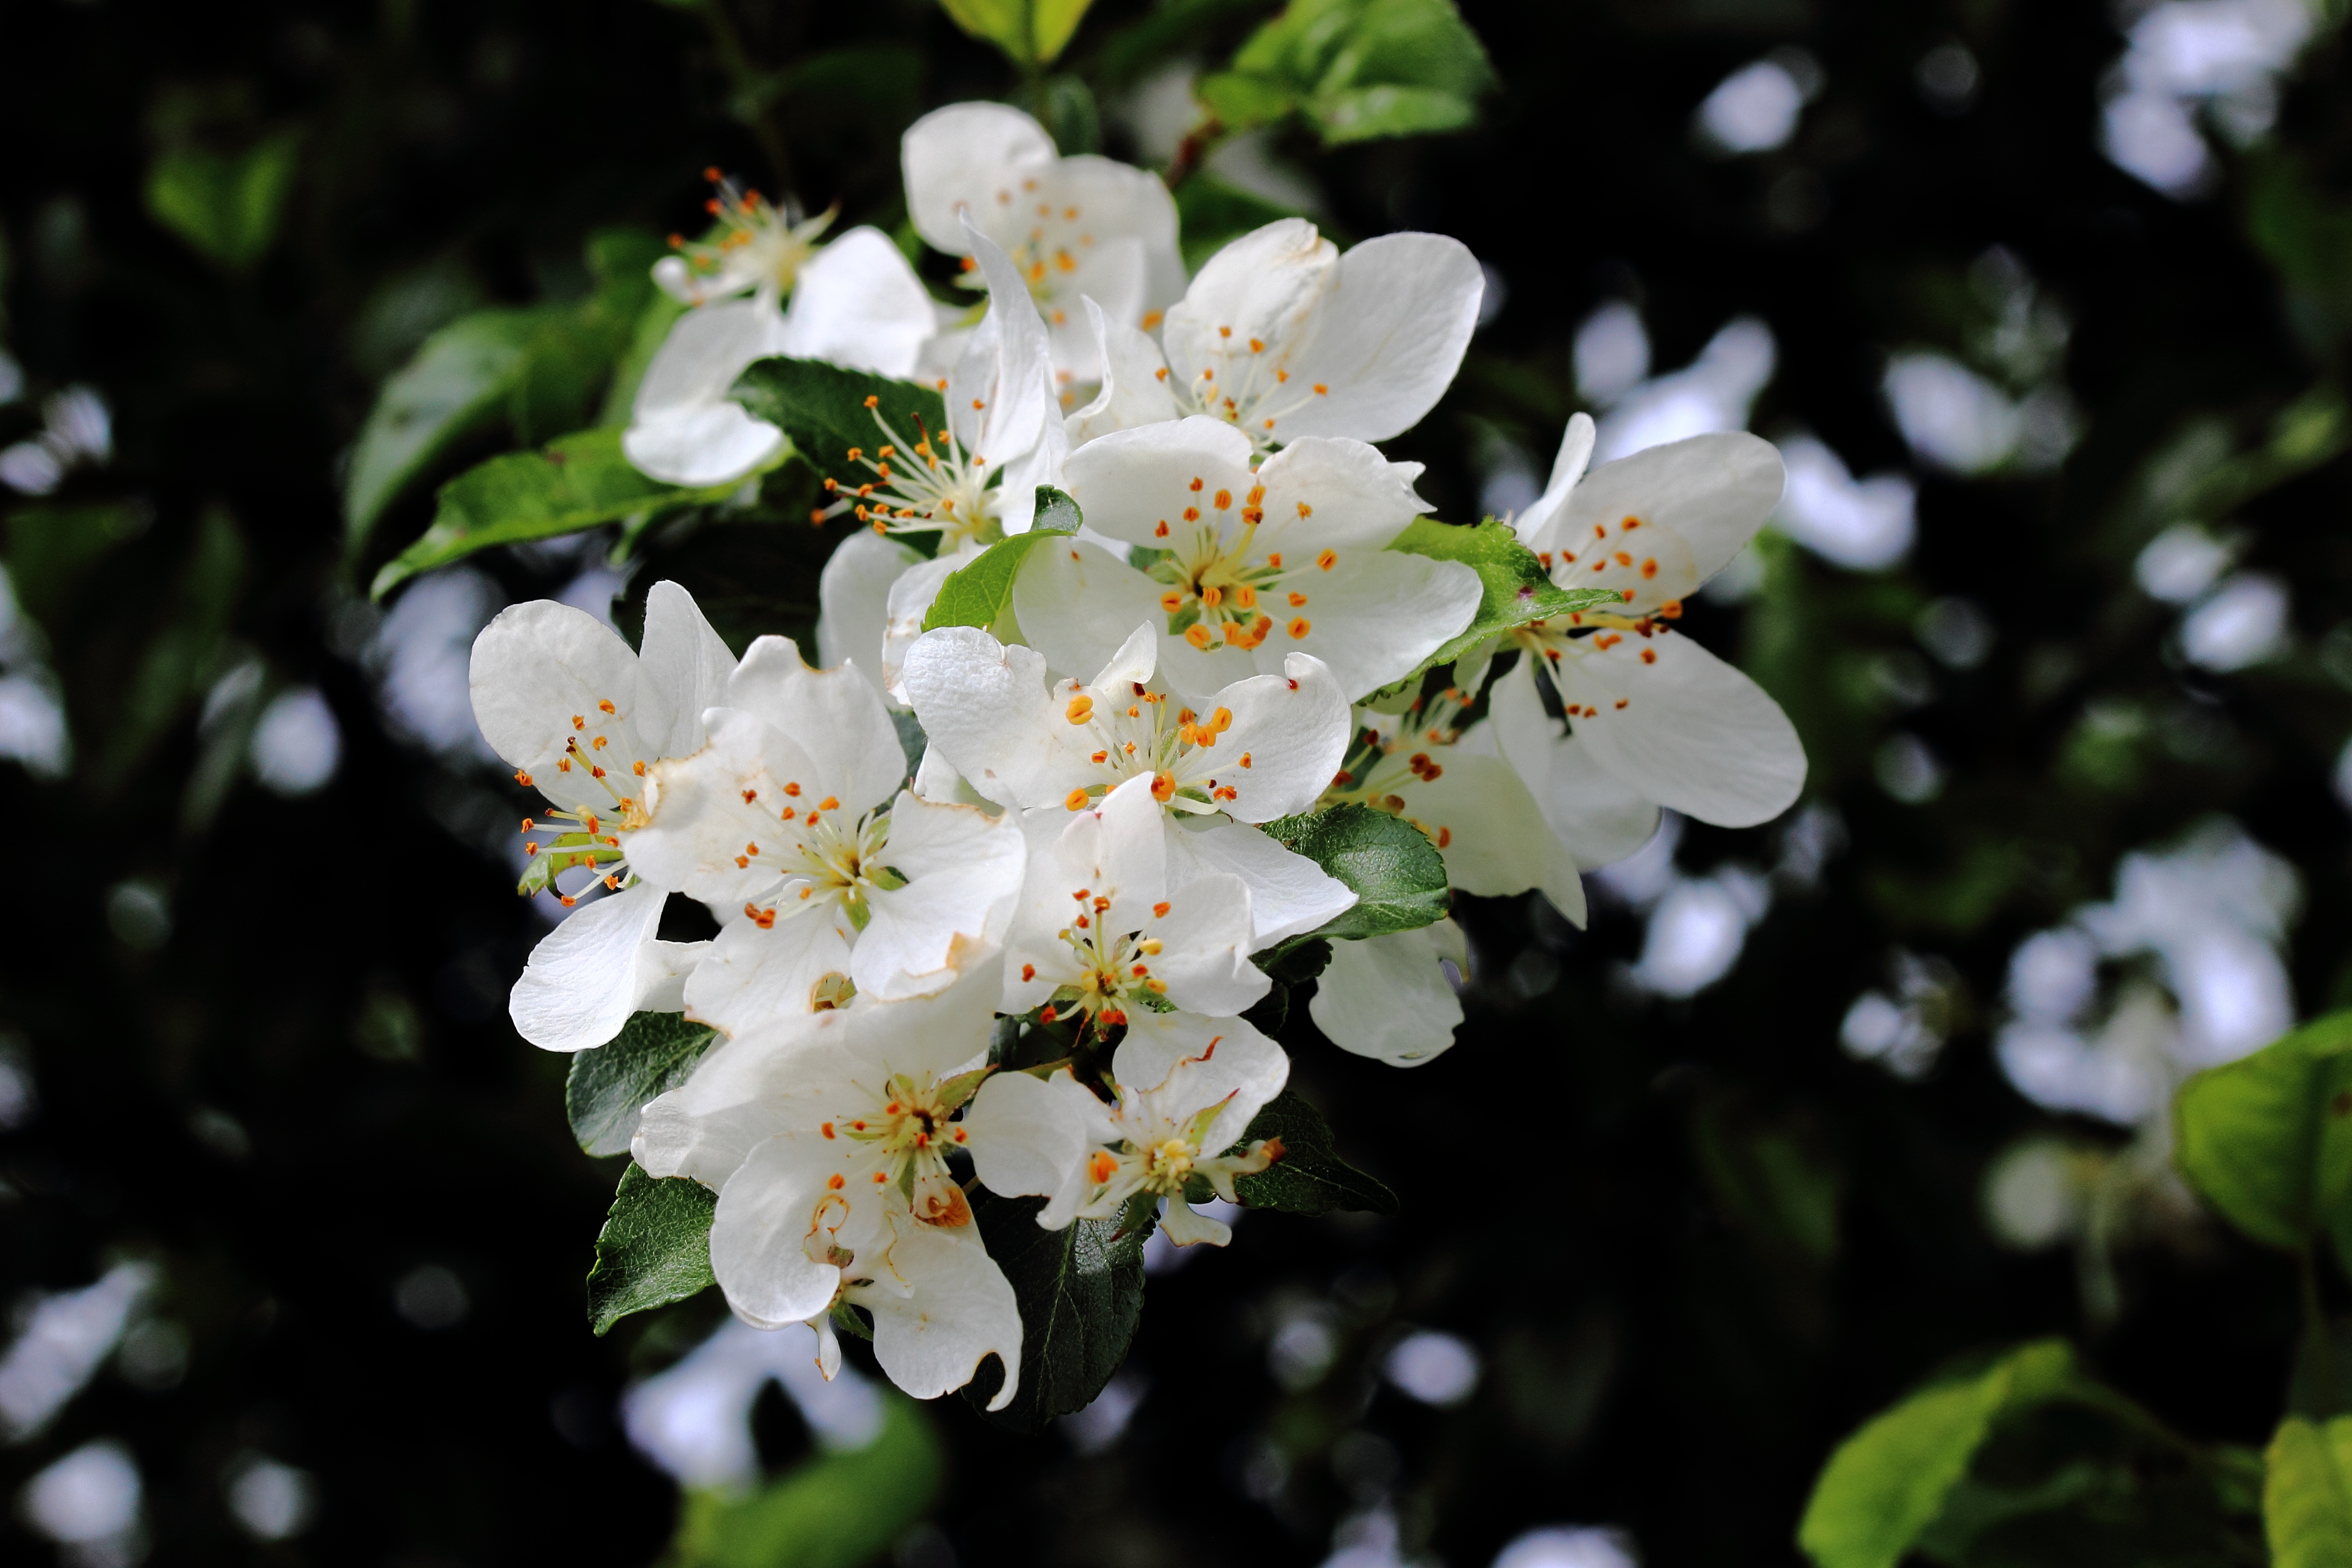
branch, blossom, plant, fruit, flower, bloom, pollen, food, spring, produce, botany, flora, flowers, shrub, macro photography, flowering plant, rose family, woody plant, land plant